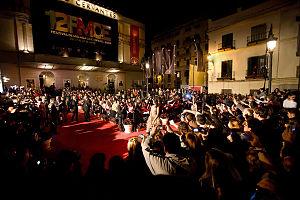
Le Festival de Malaga, officiellement Festival du cinéma espagnol de Malaga, est un festival de cinéma créé en 1998 et organisé chaque année à Malaga, en Espagne.